Ayarmaca

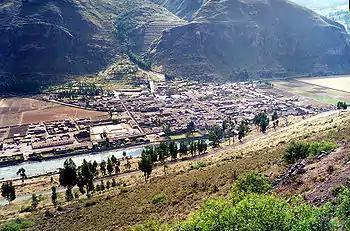
Písac today, this valley was dominated for two centuries by the Ayarmacas until the Inca invasion.

The manor of Ayarmaca was an ethnic group that in the primitive era of the Inca manor was in full splendor, being feared by the Incas and other small Cusco manors of the time.